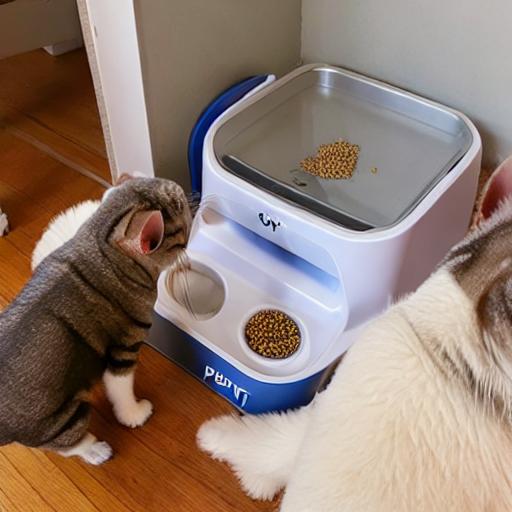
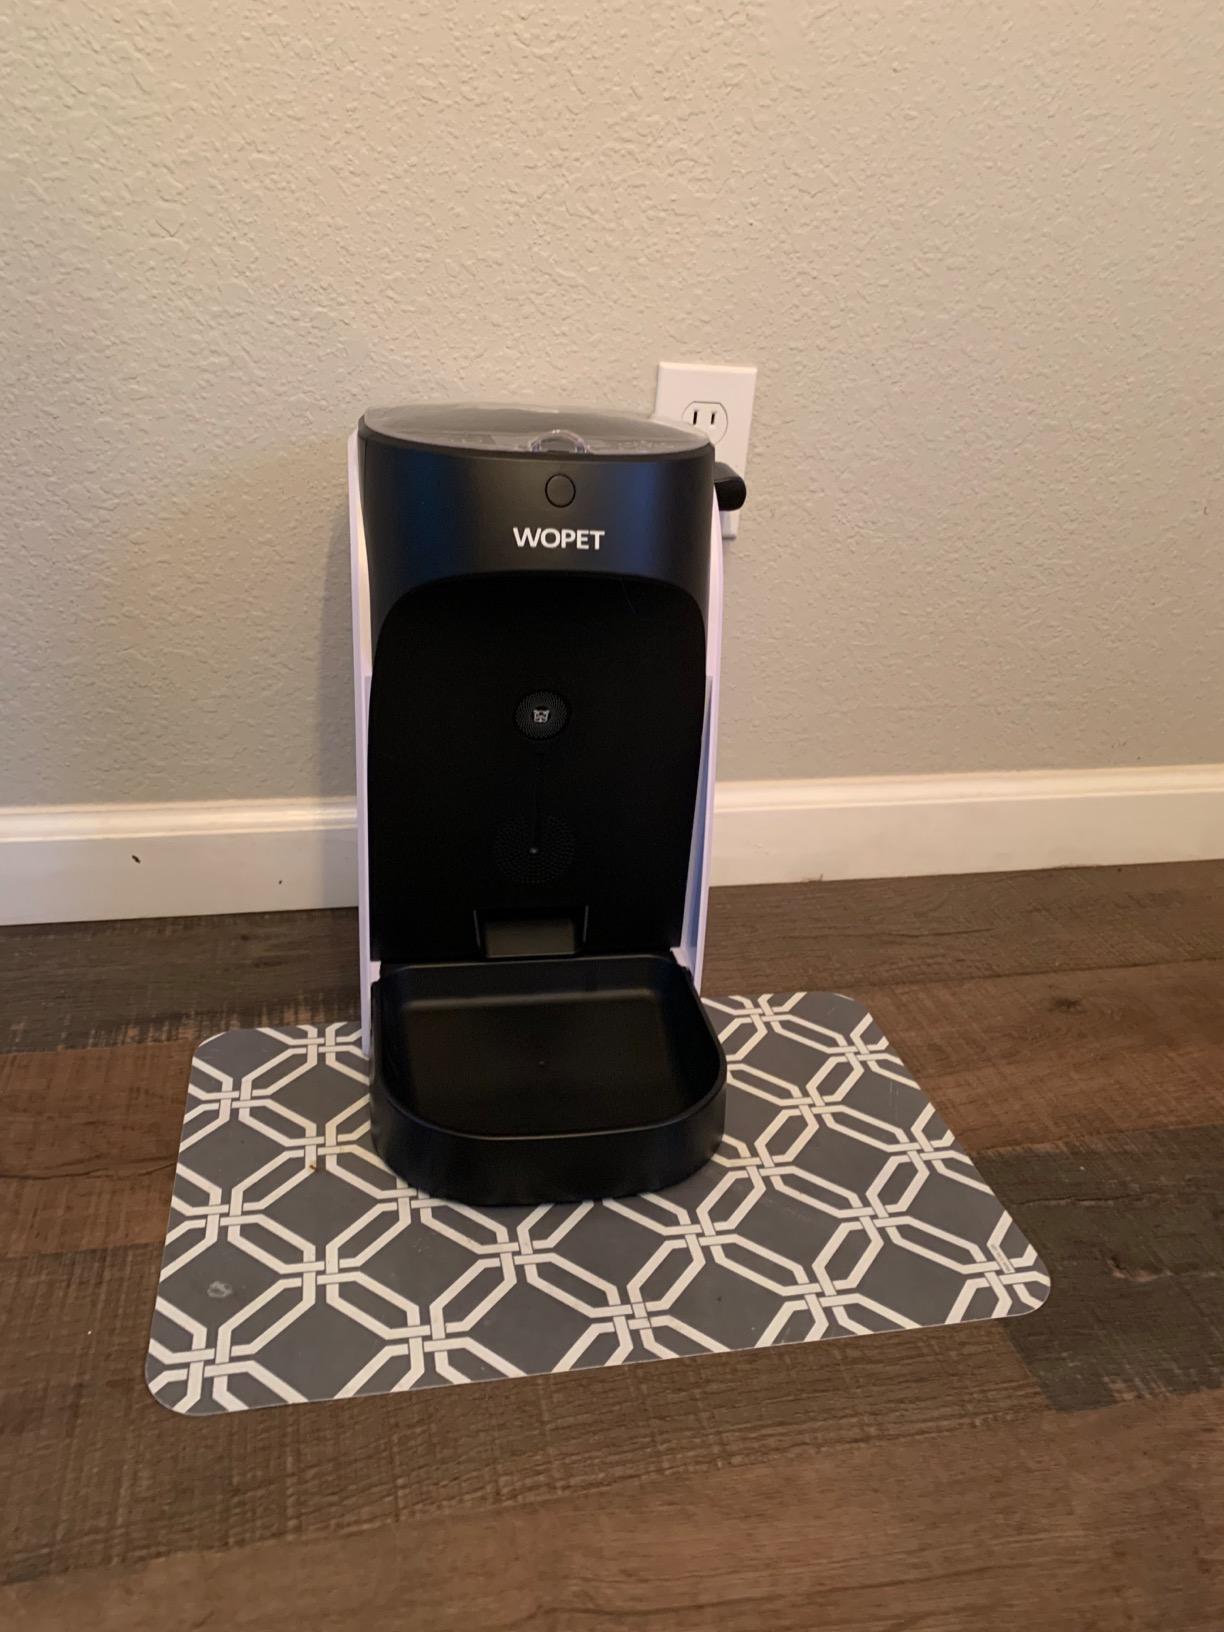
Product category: items_feeder
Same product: no